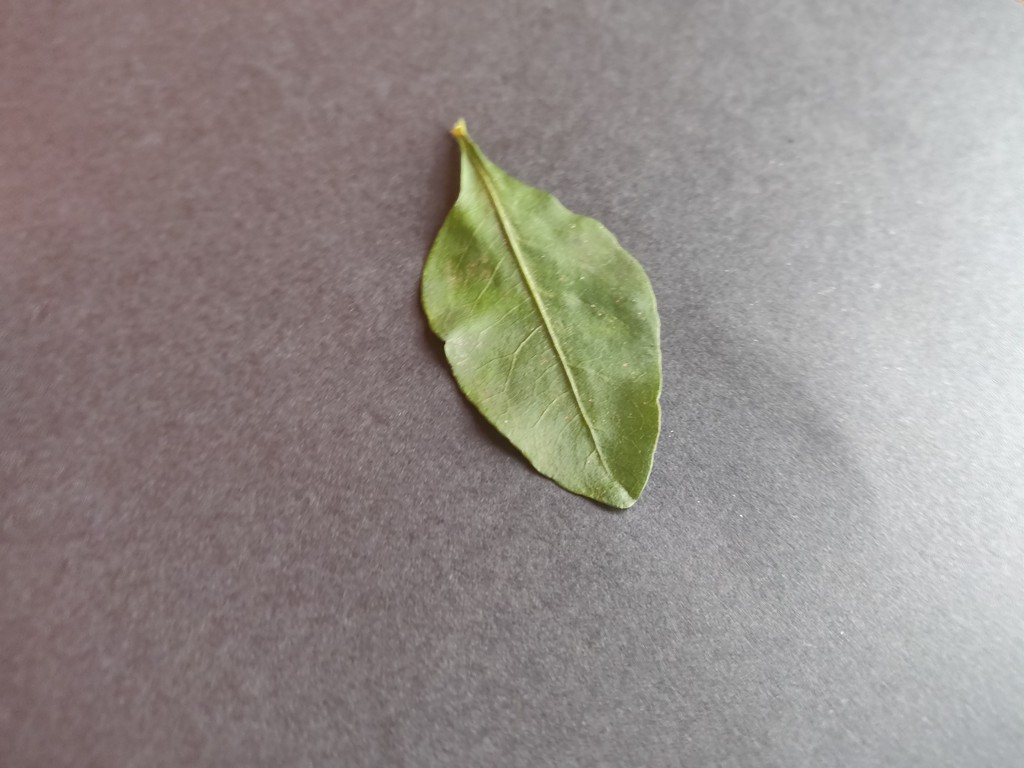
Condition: Healthy
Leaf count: single
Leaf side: front